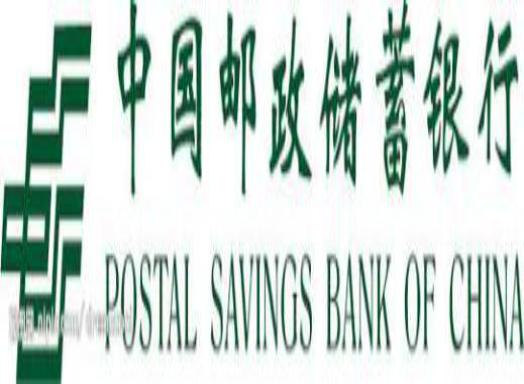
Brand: china post group corporation
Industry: Others